Anthony Daniels

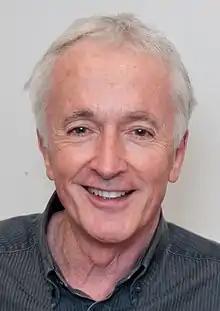
Daniels in 2011

Anthony Daniels (born 21 February 1946) is an English actor and mime artist, best known for playing in 11 "Star Wars" films. He is the only actor to have either appeared in or been involved with all theatrical films in the series, and has been involved in many of their spin-offs, including television series, video games, and radio serials.